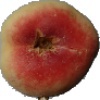
Label: peach_flat